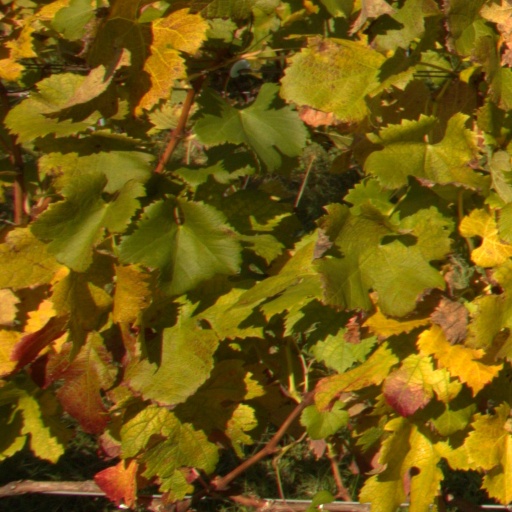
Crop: grape